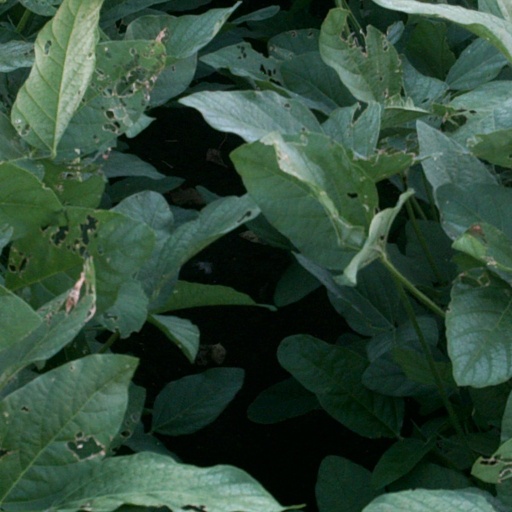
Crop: soybean